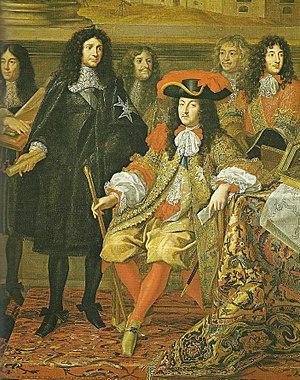
Cette période, qui va du début du XVIIᵉ siècle à 1715 est très importante car c'est pendant ces décennies que la marine française devient une force permanente alors que jusque-là, l'autorité royale se contentait d’armer ponctuellement en guerre des flottes formées de navires civils réquisitionnés. Cette création est l’œuvre de Richelieu. C’est une naissance difficile car les efforts ne sont pas réguliers. Cette jeune marine décline après la mort du cardinal avant de renaitre sous Louis XIV grâce à la volonté du principal ministre au début du règne : Colbert. Pour faire vivre ses escadres, l’autorité royale développe un véritable outil industriel qui va du chantier naval militaire aux fonderies de canons et d’ancres, aux manufactures de voiles, corderies et autres agrès, sans parler de la mise à contribution de presque toutes les forêts du royaume pour fournir le bois de construction. Une administration de marine se met en place pour gérer les arsenaux, veiller au ravitaillement, enregistrer les matelots, alors que des écoles sont créées pour former les officiers.